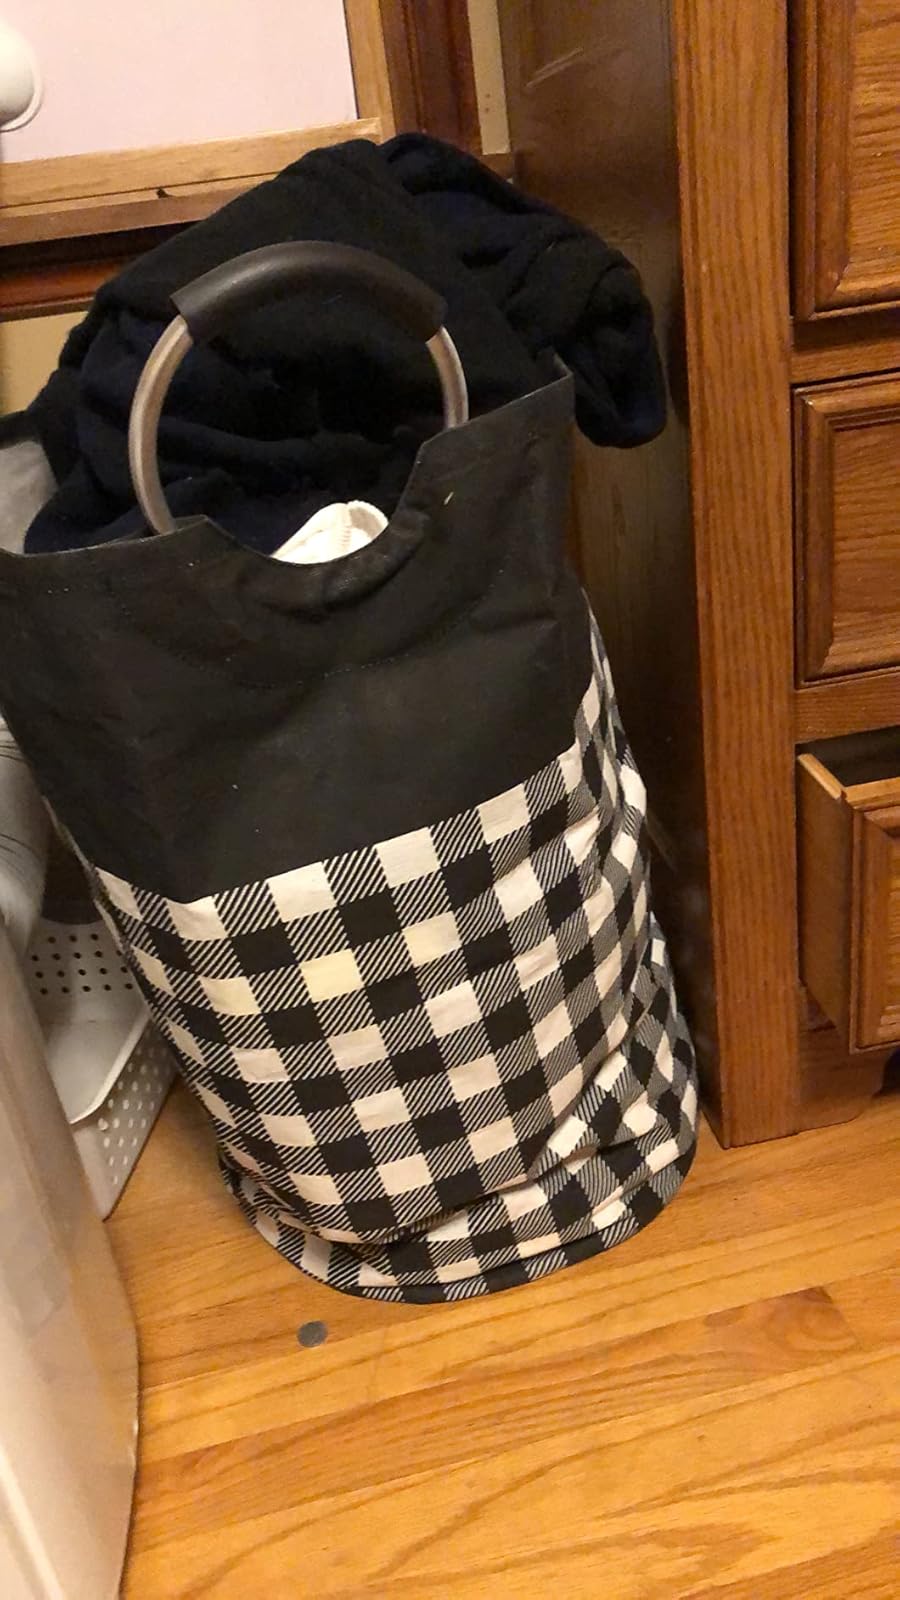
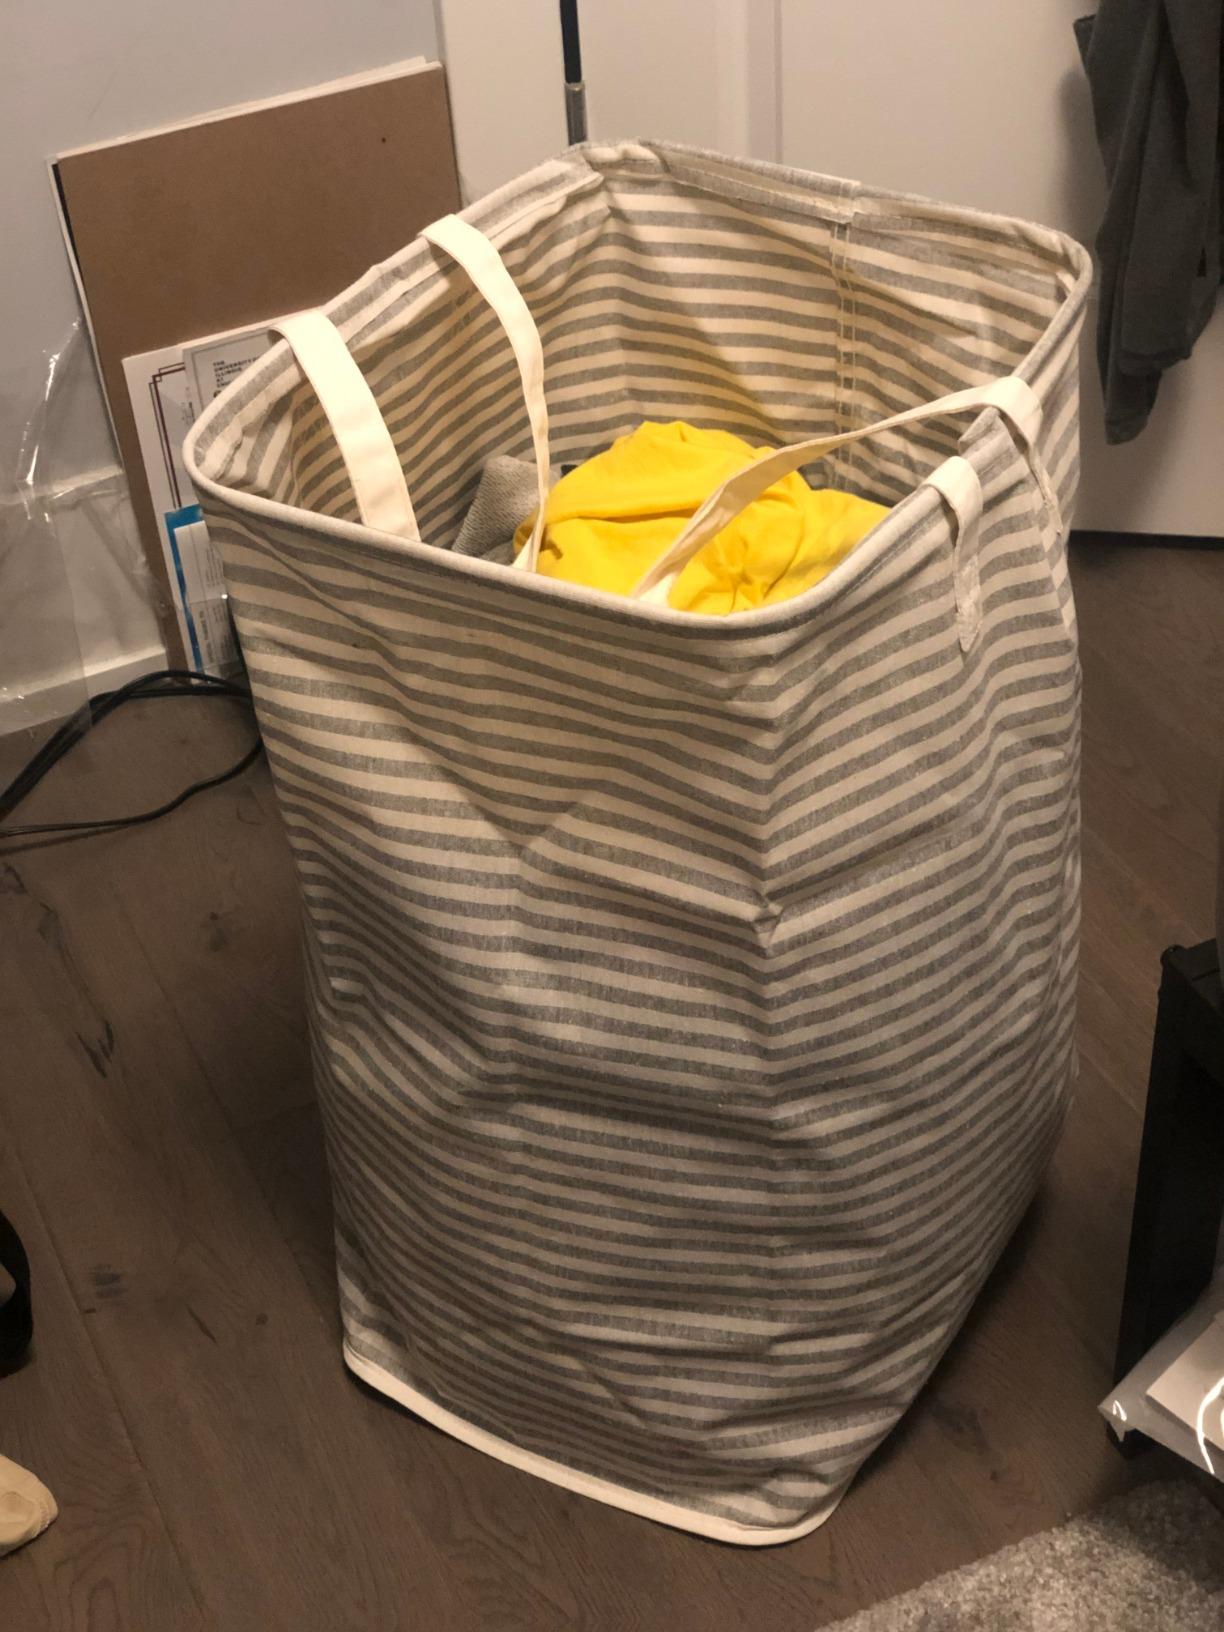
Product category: items_hamper
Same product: no